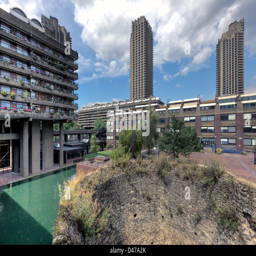
brutalist structure is one of the most popular and famous examples of brutalist architecture in the world